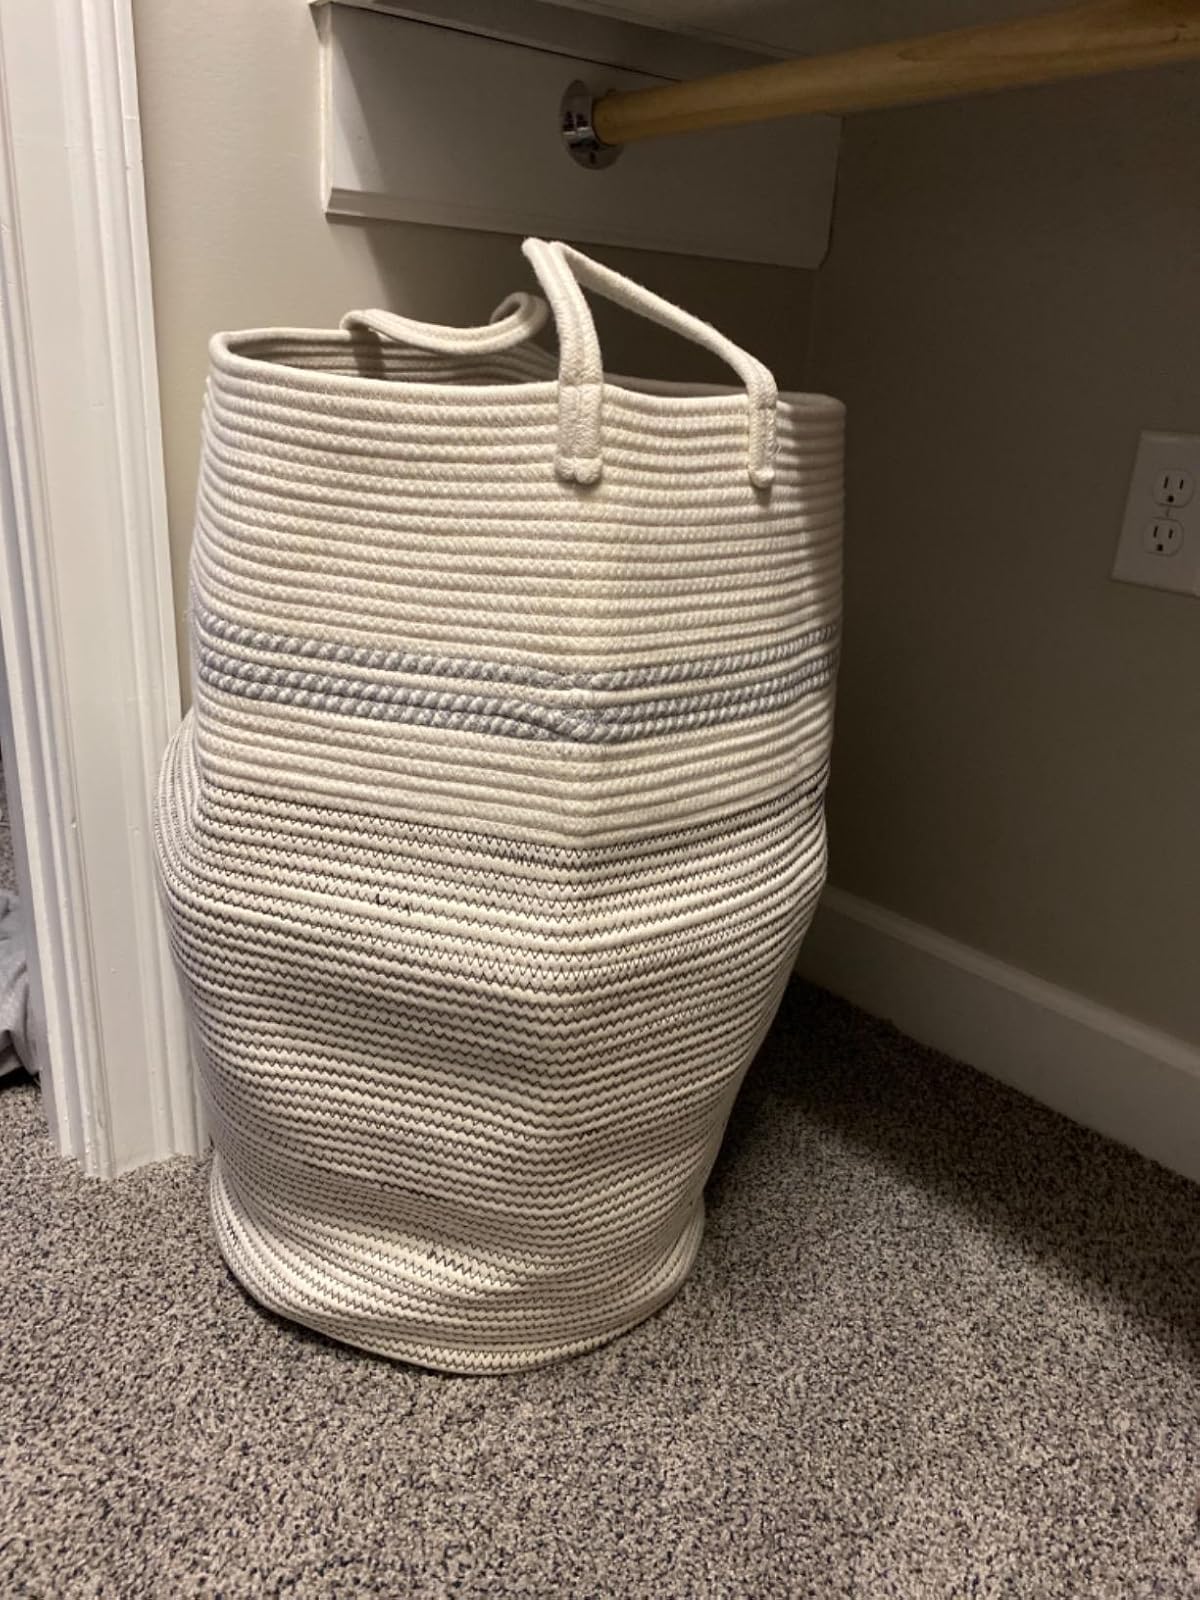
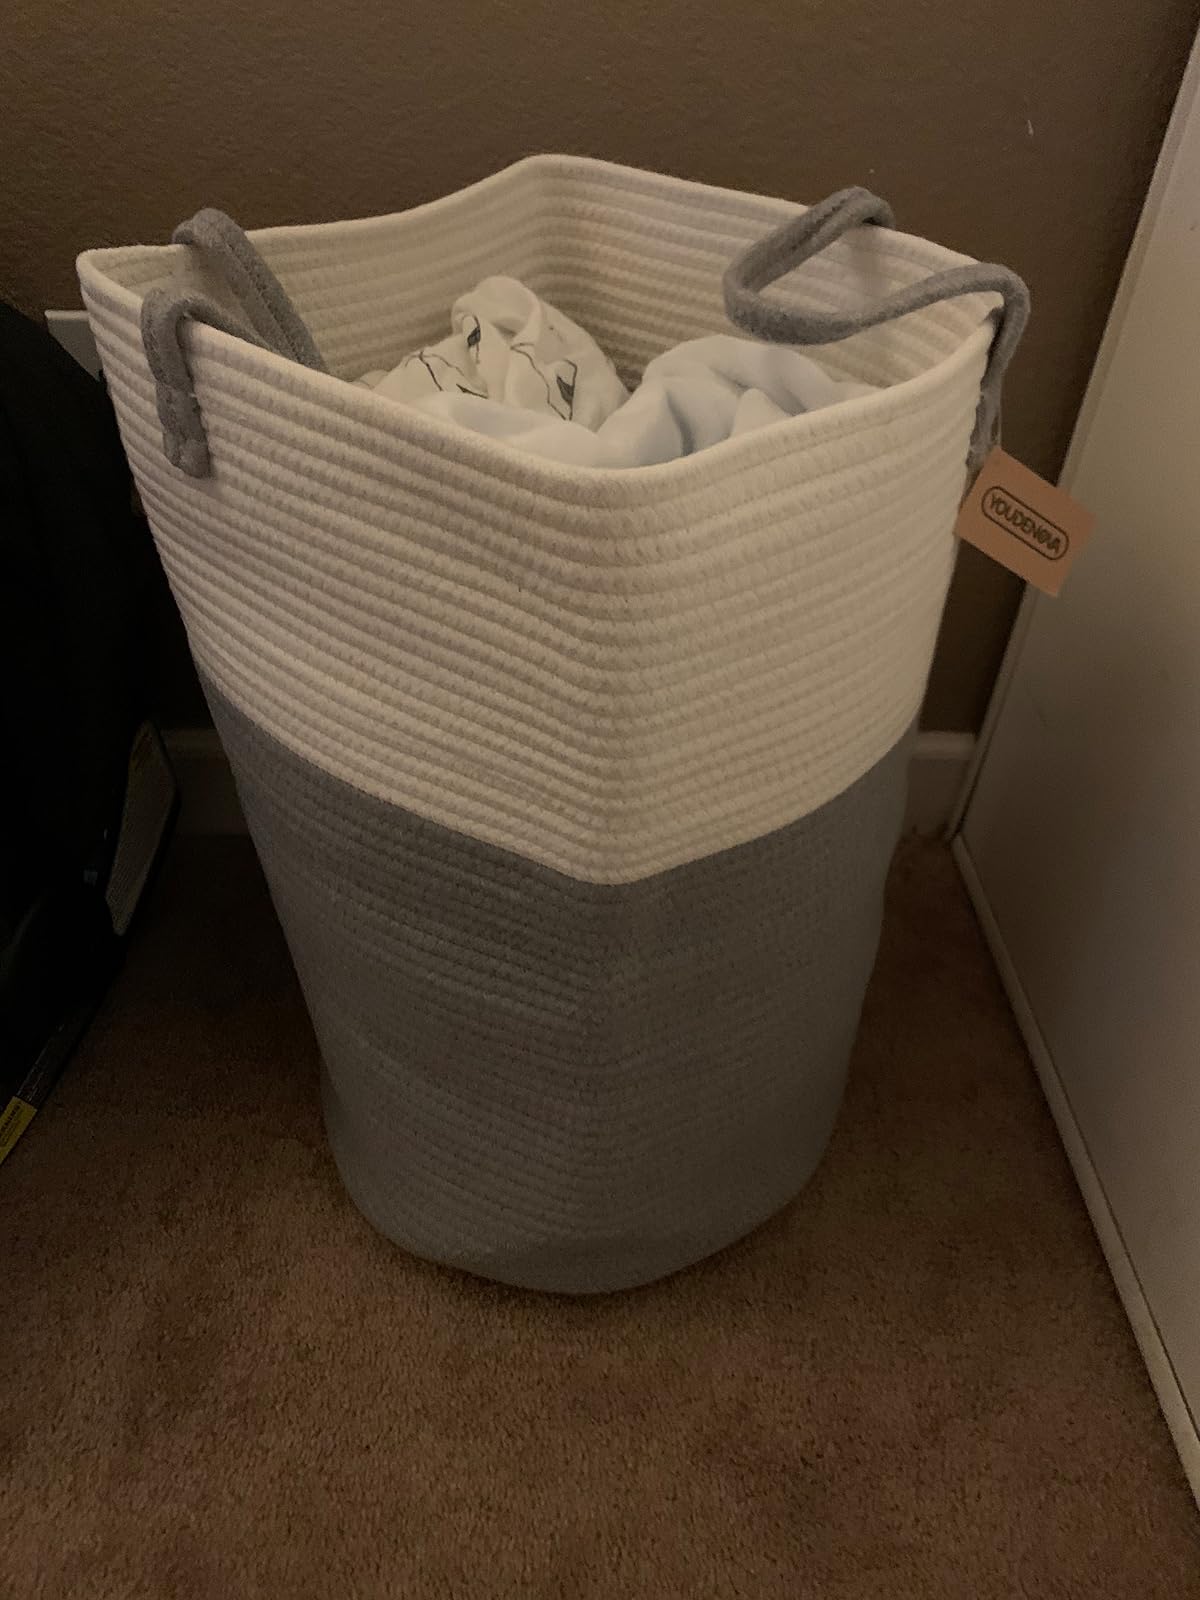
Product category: items_hamper
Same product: no